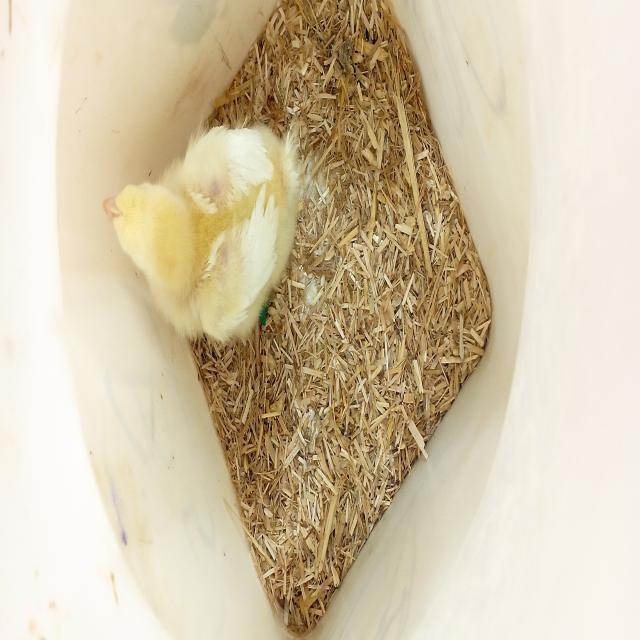
Weight: 216 g